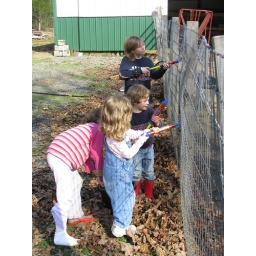
surely the most popular gift enjoyed by persons other than the birthday boy